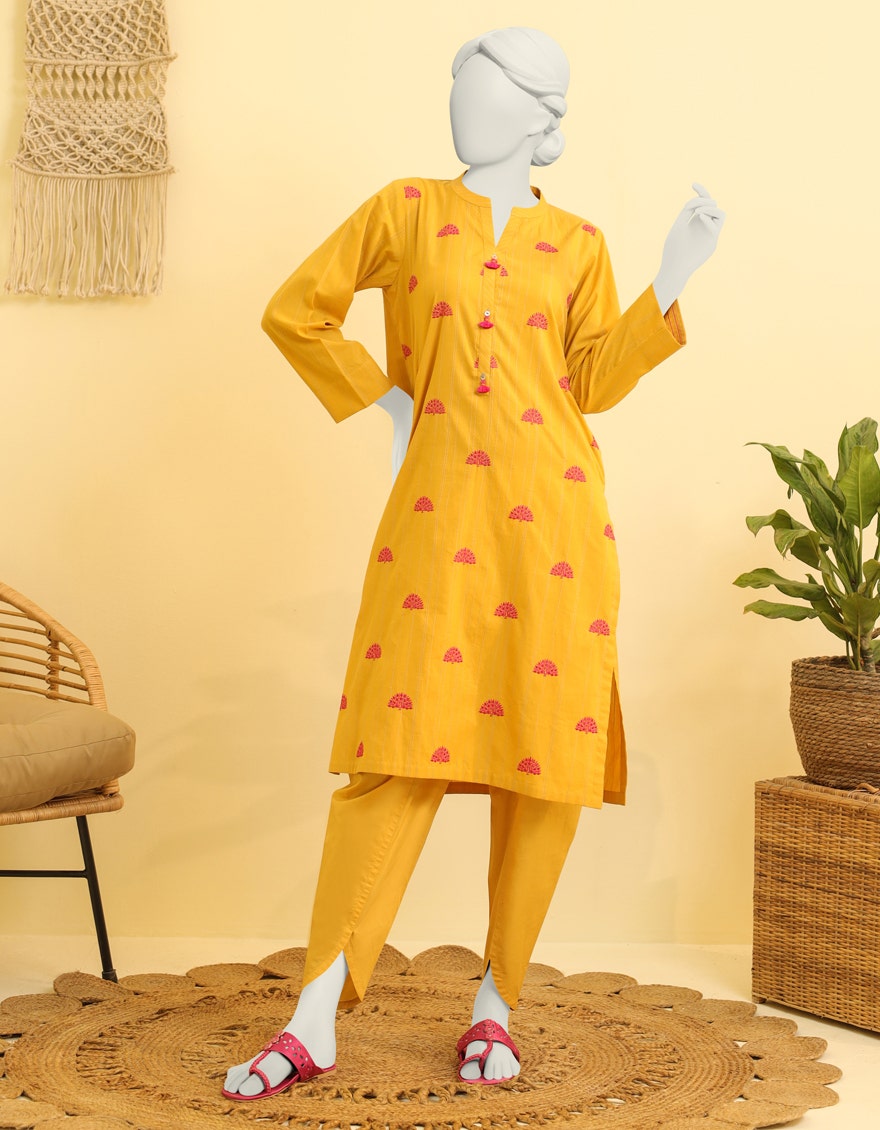
yellow multi kurta pants